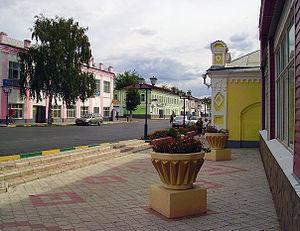
Sergatch est une ville de l'oblast de Nijni Novgorod, en Russie, et le centre administratif du raïon de Sergatch. Sa population s'élevait à 20 931 habitants en 2013.